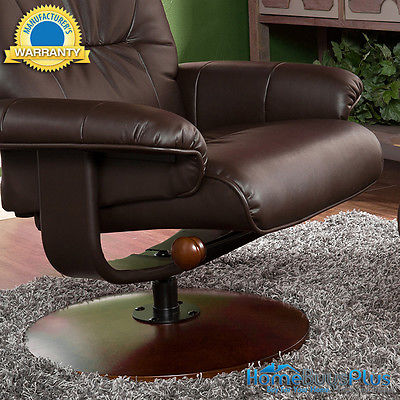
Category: chair